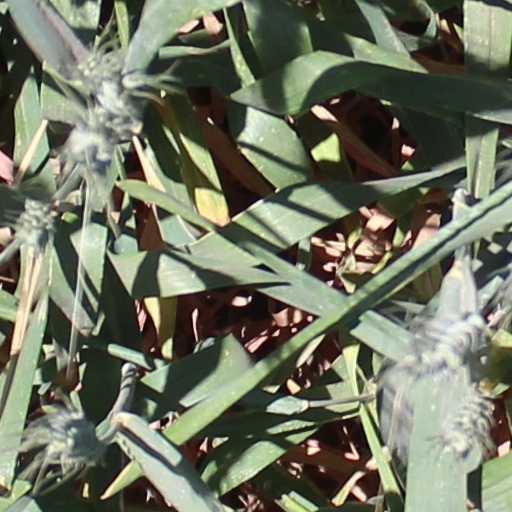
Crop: wheat